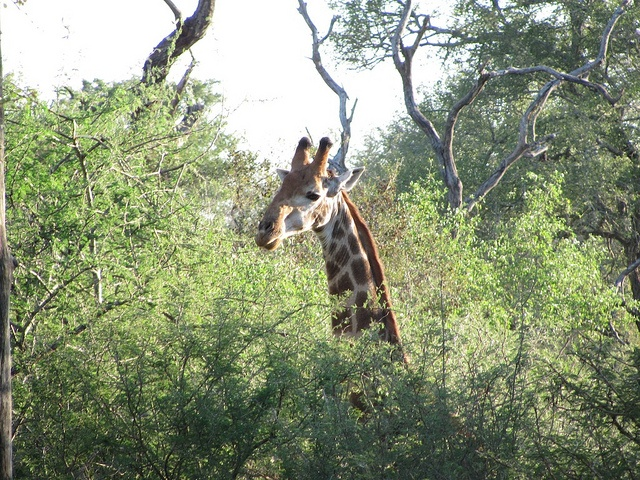
A giraffe is peeking its head out over the bushes.
a giraffe near many trees and bushes
The giraffe's head and neck is visible above the bushes.
The single giraffe is standing in the tall bushes.
A tall giraffe standing in the middle of a forest.